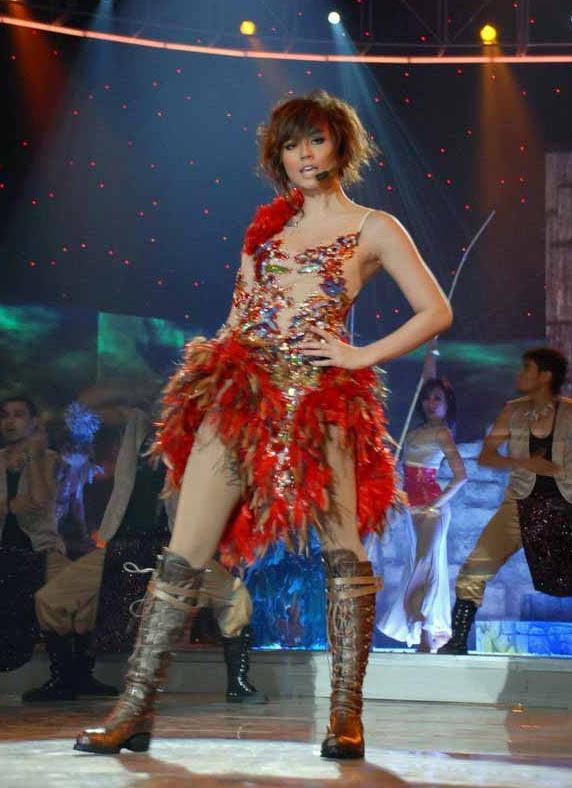
อักเน็ซ โม

| name = อักเน็ซ โมนีกา
| image =Agnes performing as a guest star at 2007 Asian Idol.jpg
| birthname = อักเน็ซ โมนีกา มุลโจโต
| birthdate = จาการ์ตา ประเทศอินโดนีเซีย
| othername = อักเน็ซ โม
| occupation = นักร้อง
| yearsactive = 1994 - ปัจจุบัน
| เครื่องดนตรี =
| แนวเพลง = ป็อป, อาร์แอนด์บีร่วมสมัย|อาร์แอนด์บี, แดนซ์ป็อป|เต้นรำ, โซล (แนวดนตรี)|โซล, ฮิปฮอป
| ค่าย =
| ส่วนเกี่ยวข้อง =
| ตุ๊กตาทอง =
| สุพรรณหงส์ =
| ชมรมวิจารณ์บันเทิง =
| โทรทัศน์ทองคำ =
| imdb_id = 1296883
อักเน็ซ โมนีกา มุลโจโต (; 1 กรกฎาคม พ.ศ. 2529) หรืออาจรู้จักในชื่อ อักเน็ซ โม () เป็นนักร้องและนักแสดงชาวอินโดนีเซียเชื้อสายจีน
เธอเริ่มสู่การเป็นนักร้องเมื่อมีอายุได้ 6 ขวบ มีผลงานออกมาสามอัลบั้ม และเป็นพรีเซนเตอร์โฆษณาหลายรายการ จนเข้าสู่วัยรุ่นเธอได้เริ่มการเป็นนักแสดง บทบาทจากละครอินโดนีเซียเรื่อง "เปอร์นีกาฮันดีนี" () ทำให้เธอมีชื่อเสียงขึ้นมาแต่นั้น
ปี 2018 ได้ปล่อยซิงเกิล "Overdose" ร่วมกับ คริส บราวน์ ภายใต้การดูแลของ 300 Entertainment ค่ายเพลงฮิปฮอบอิสระ
== ผลงานเพลง ==
=== อัลบั้ม ===
*"Si Meong" (1994)
*"Yess!" (1995)
*"Bala-Bala" (1996)
*"And the Story Goes" (2003)
*"Whaddup A'..?!" (2005)
*"Nez" (2008)
*"Sacredly Agnezious" (2009)
*"Agnes Is My Name" (2011)
*"Agnez Mo" (2013)
หมวดหมู่:นักร้องชาวอินโดนีเซีย
หมวดหมู่:นักแสดงอินโดนีเซีย
หมวดหมู่:บุคคลจากจาการ์ตา
หมวดหมู่:ชาวอินโดนีเซียเชื้อสายจีน
หมวดหมู่:คริสต์ศาสนิกชนชาวอินโดนีเซีย
หมวดหมู่:นักร้องเพลงภาษาอินโดนีเซีย
หมวดหมู่:ผู้ชนะมามาอะวอดส์